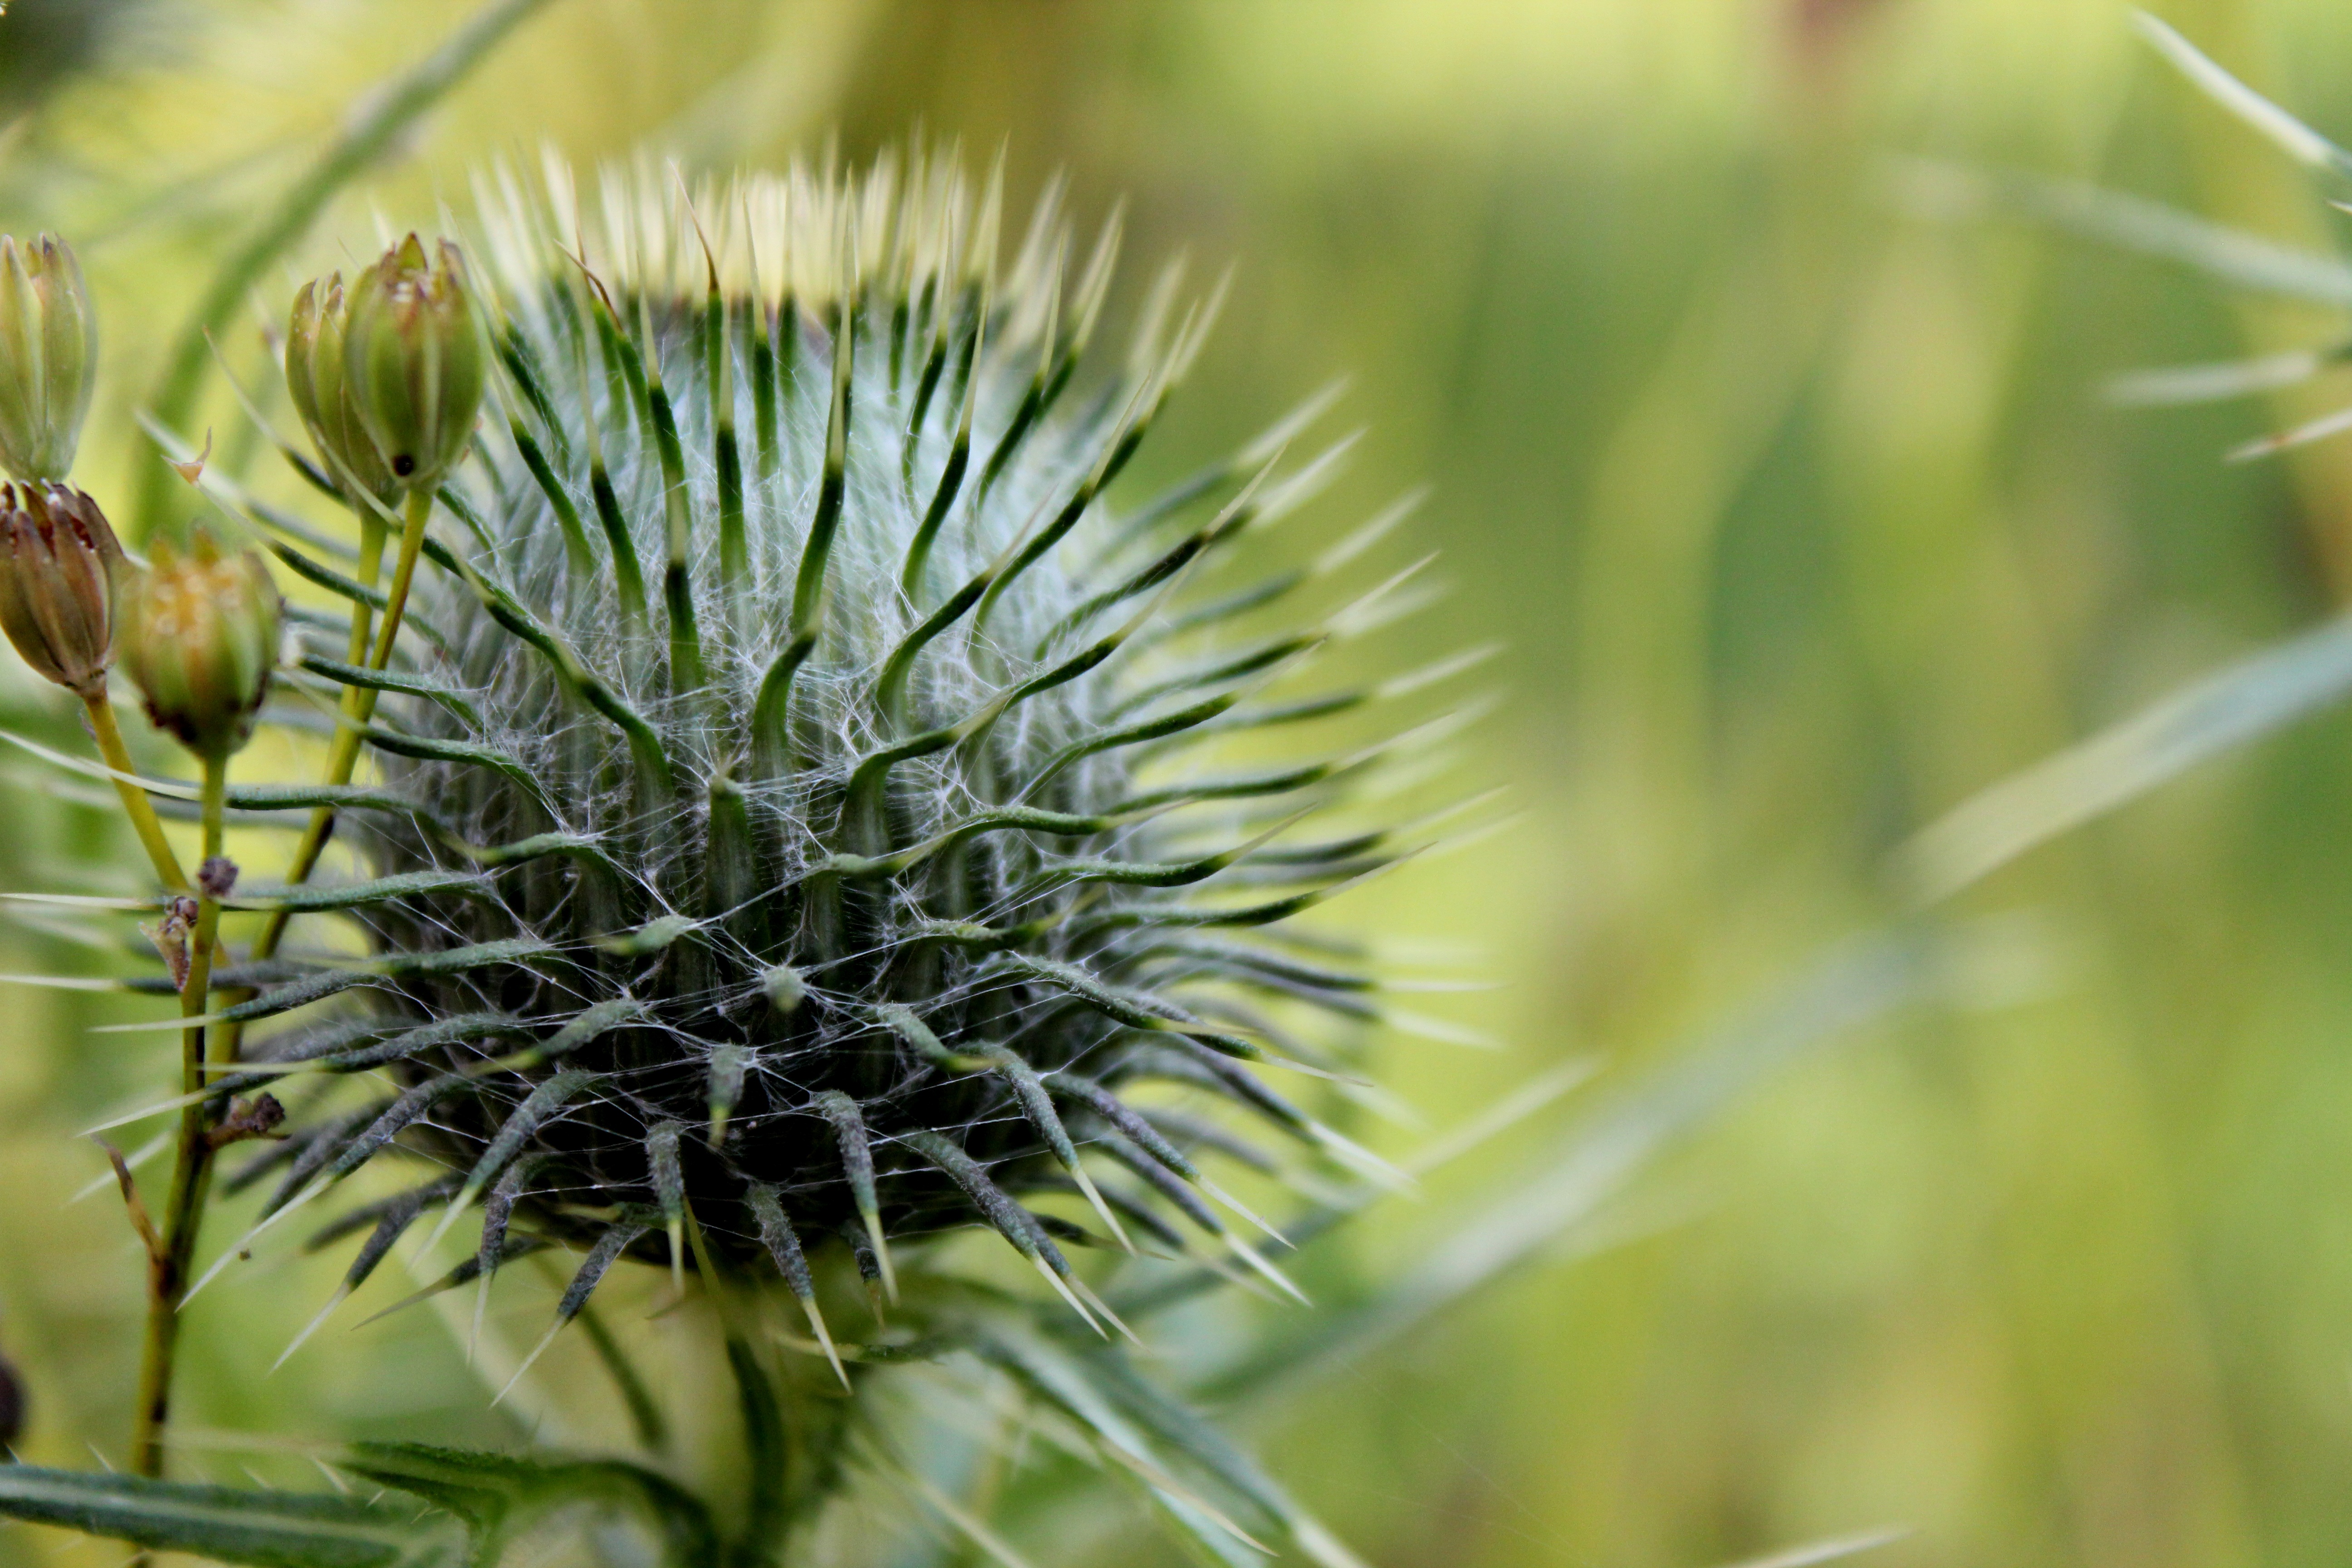
nature, plant, photography, meadow, flower, summer, green, produce, botany, flora, wildflower, close up, thistle, macro photography, flowering plant, daisy family, plant stem, land plant, thorns spines and prickles